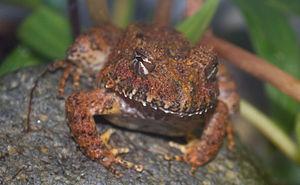
Strabomantis bufoniformis est une espèce d'amphibiens de la famille des Craugastoridae.